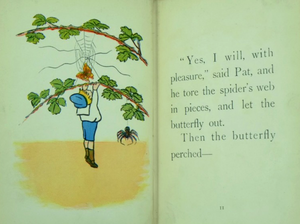
Helen Bannerman, née Helen Brodie Cowan Watson, était une auteure écossaise d'albums pour enfants. Son ouvrage le plus célèbre mais aussi le plus controversé fut publié en 1899 et édité en français en 1950 : Sambo, le petit noir.